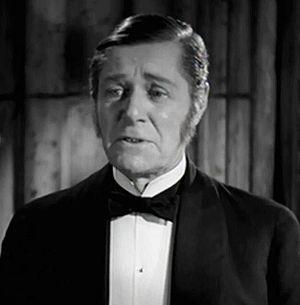
Gilbert Emery est un acteur, scénariste, dramaturge et metteur en scène américain, de son vrai nom Emery Bemsley Pottle, né à Naples le 11 juin 1875, mort à Los Angeles le 28 octobre 1945.
Le Petit Lord Fauntleroy est un film américain réalisé par John Cromwell, sorti en 1936.